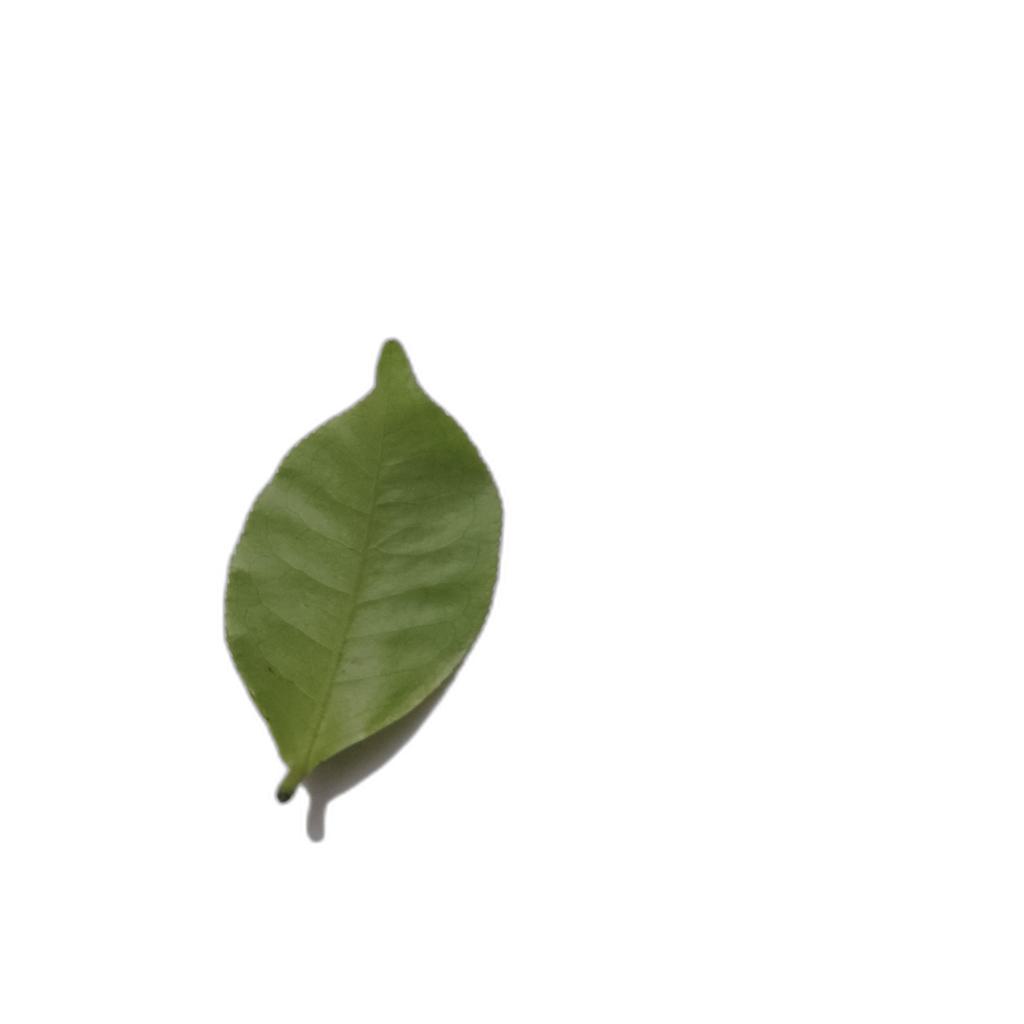
Label: Healthy